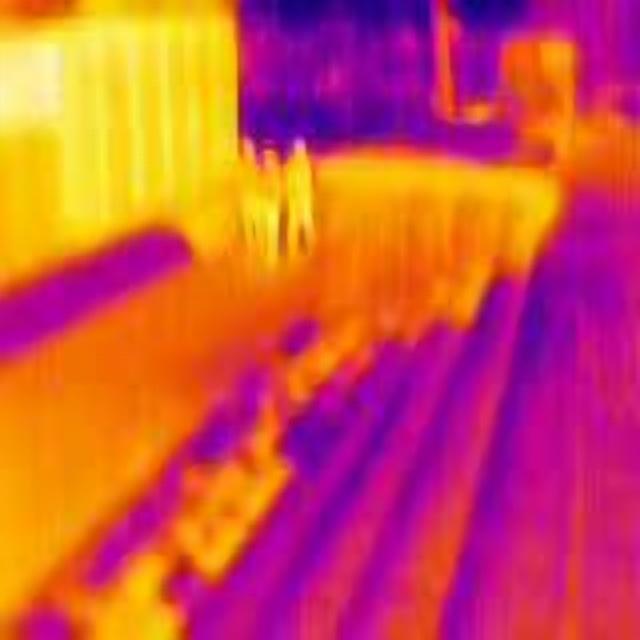
Detected objects:
label: person
label: person
label: person